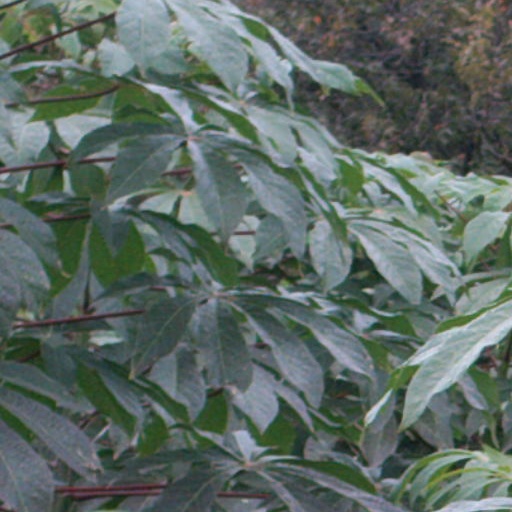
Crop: cassava